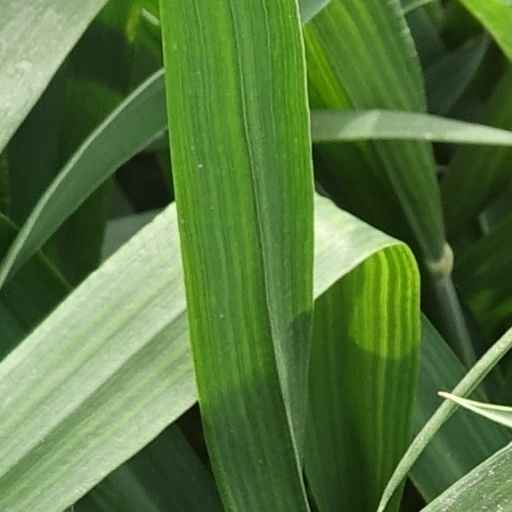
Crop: wheat